Kargopolsky District

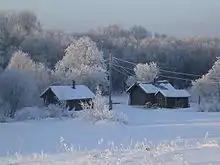
The village of Niz in winter

The area was populated by speakers of Uralic languages and then colonized by the Novgorod Republic. Traditionally, the foundation of Kargopol is thought to be in 1146, although it was not first mentioned in the chronicles until the 14th century. In the 15th century, it was already a fortress, playing an important role in the struggle between Novgorod and the emerging power of Moscow. In particular, in 1447 the outlaw prince Dmitry Shemyaka, after being chased from Moscow by Vasily II, fled to Kargopol and stayed there for over a year. After the fall of Novgorod, the area became a part of the Grand Duchy of Moscow. In the 16th century, Kargopol was one of the biggest towns of Russia, and was mainly a merchant town due to its location on the road from Moscow to Arkhangelsk (at the time, the main Russian harbor for European trade). Kargopol was also used for political exile. For instance, Ivan Bolotnikov, the leader of the peasant insurgence, was sent to Kargopol in 1607, where he was blinded and then drowned. After St. Petersburg was built in 1703, the trade was rerouted to the Baltic Sea and the importance of Kargopol diminished.